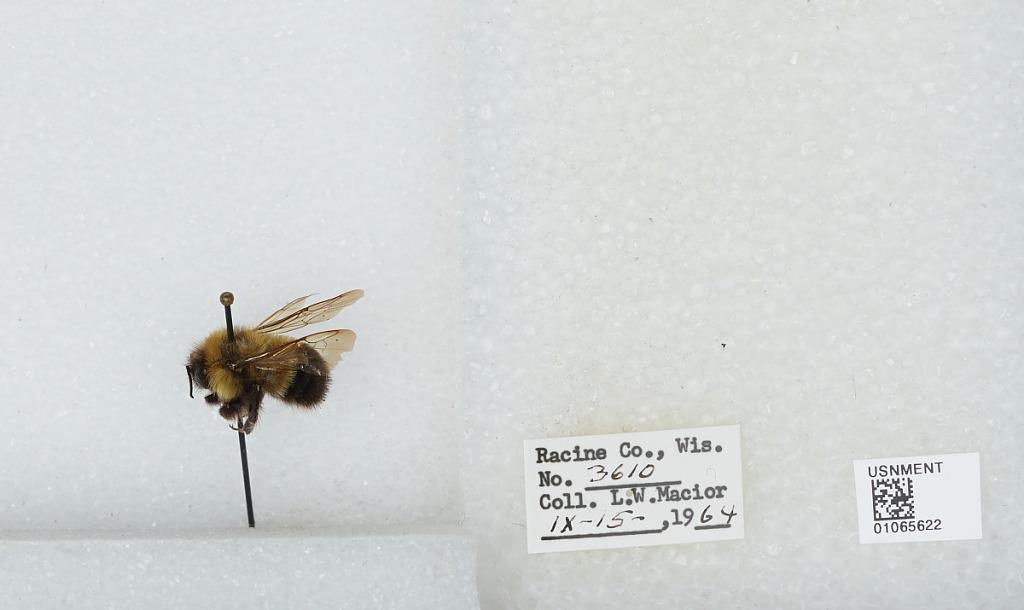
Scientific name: Bombus (Bombus) affinis Cresson
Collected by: L. Macior
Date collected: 1964-9-15
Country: United States
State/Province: Wisconsin
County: Racine
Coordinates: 42.78, -87.76